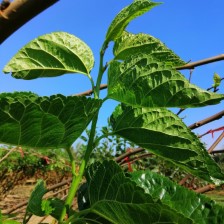
Variety: BlackOodTurkey